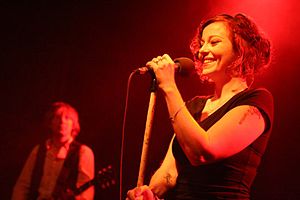
Gothic metal / Egenskaber / Musik
Anneke van Giersbergen fra The Gathering var en af de første kvindelige vokalister indenfor gothic metal – noget der nu er meget almindeligt.
Gothic metal, goth metal eller gotisk metal er en undergenre af heavy metal. Den kombinerer den mørke, melankolske gothic rock med de aggressive træk fra heavy metal. Genren opstod i 1990'erne, hvor den udsprang fra death/doom metal, en fusion af døds- og doom metal. Gothic metal-bands kendt for, at indføre den gotiske musikstil til forskellige former for heavy metal. Sangteksterne er generelt melodramatiske og sørgmodige med inspiration fra gotisk fiktion såvel som bandmedlemmernes personlige oplevelser.